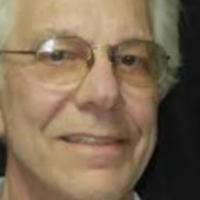
Age group: age 56-65